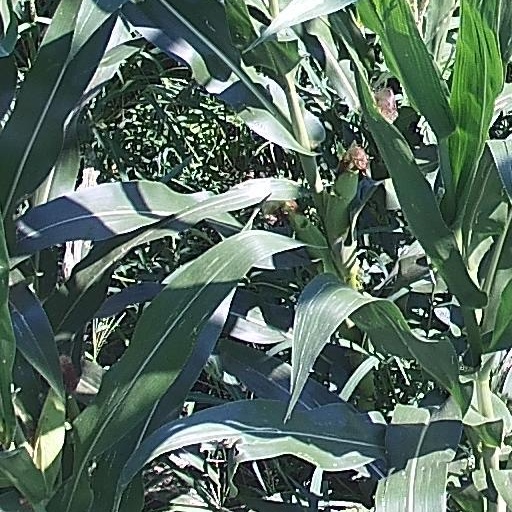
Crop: maize; corn